WASP-44b

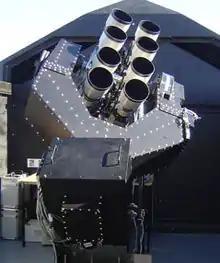
The WASP-South cameras in South Africa

In 2010, the European team of astronomers used the CORALIE spectrograph on the 1.2m Leonhard Euler Telescope at Chile's La Silla Observatory. The same radial velocity measurements detected by SuperWASP were detected. The planet WASP-44b was confirmed after analysis of the results ruled out spectroscopic binary stars, leaving a transiting planet as the most likely cause of the radial velocity variations.